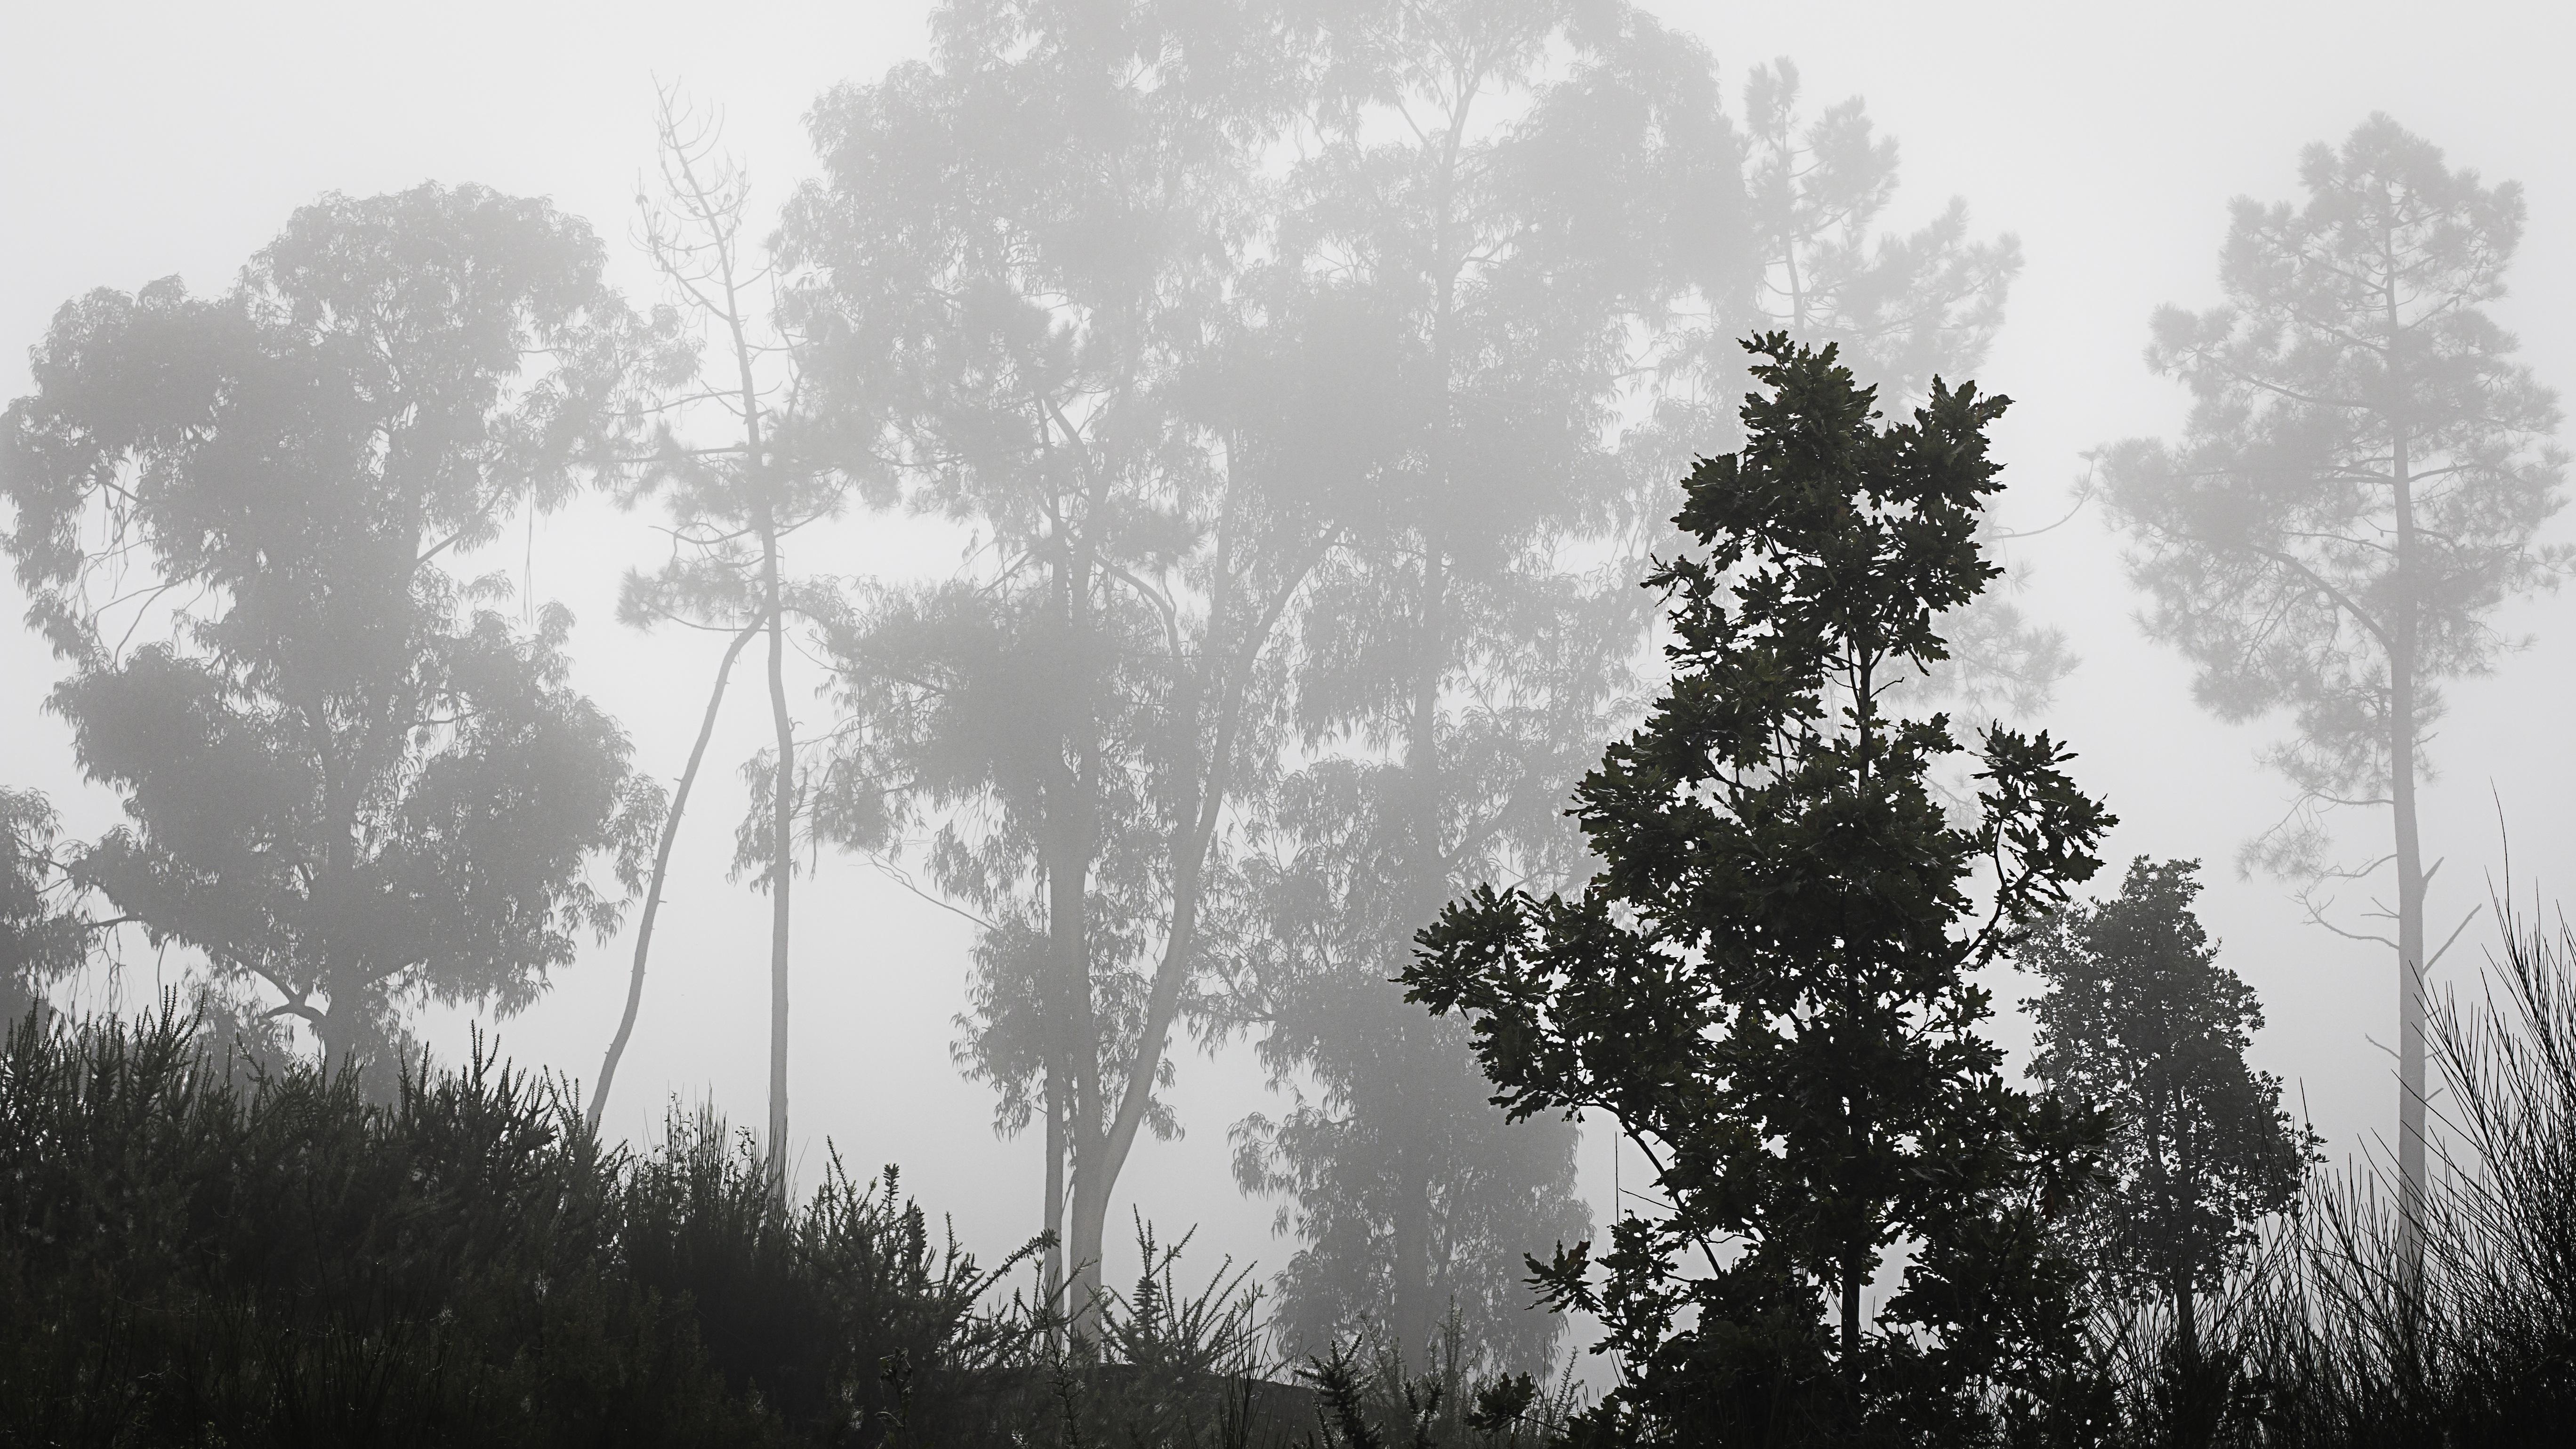
landscape, tree, nature, forest, branch, cloud, black and white, plant, wood, fog, mist, sunlight, morning, leaf, atmosphere, flying, environment, green, park, weather, haze, darkness, monochrome, trees, leaves, vegetation, habitat, mato, tropical forest, monochrome photography, atmospheric phenomenon, woody plant